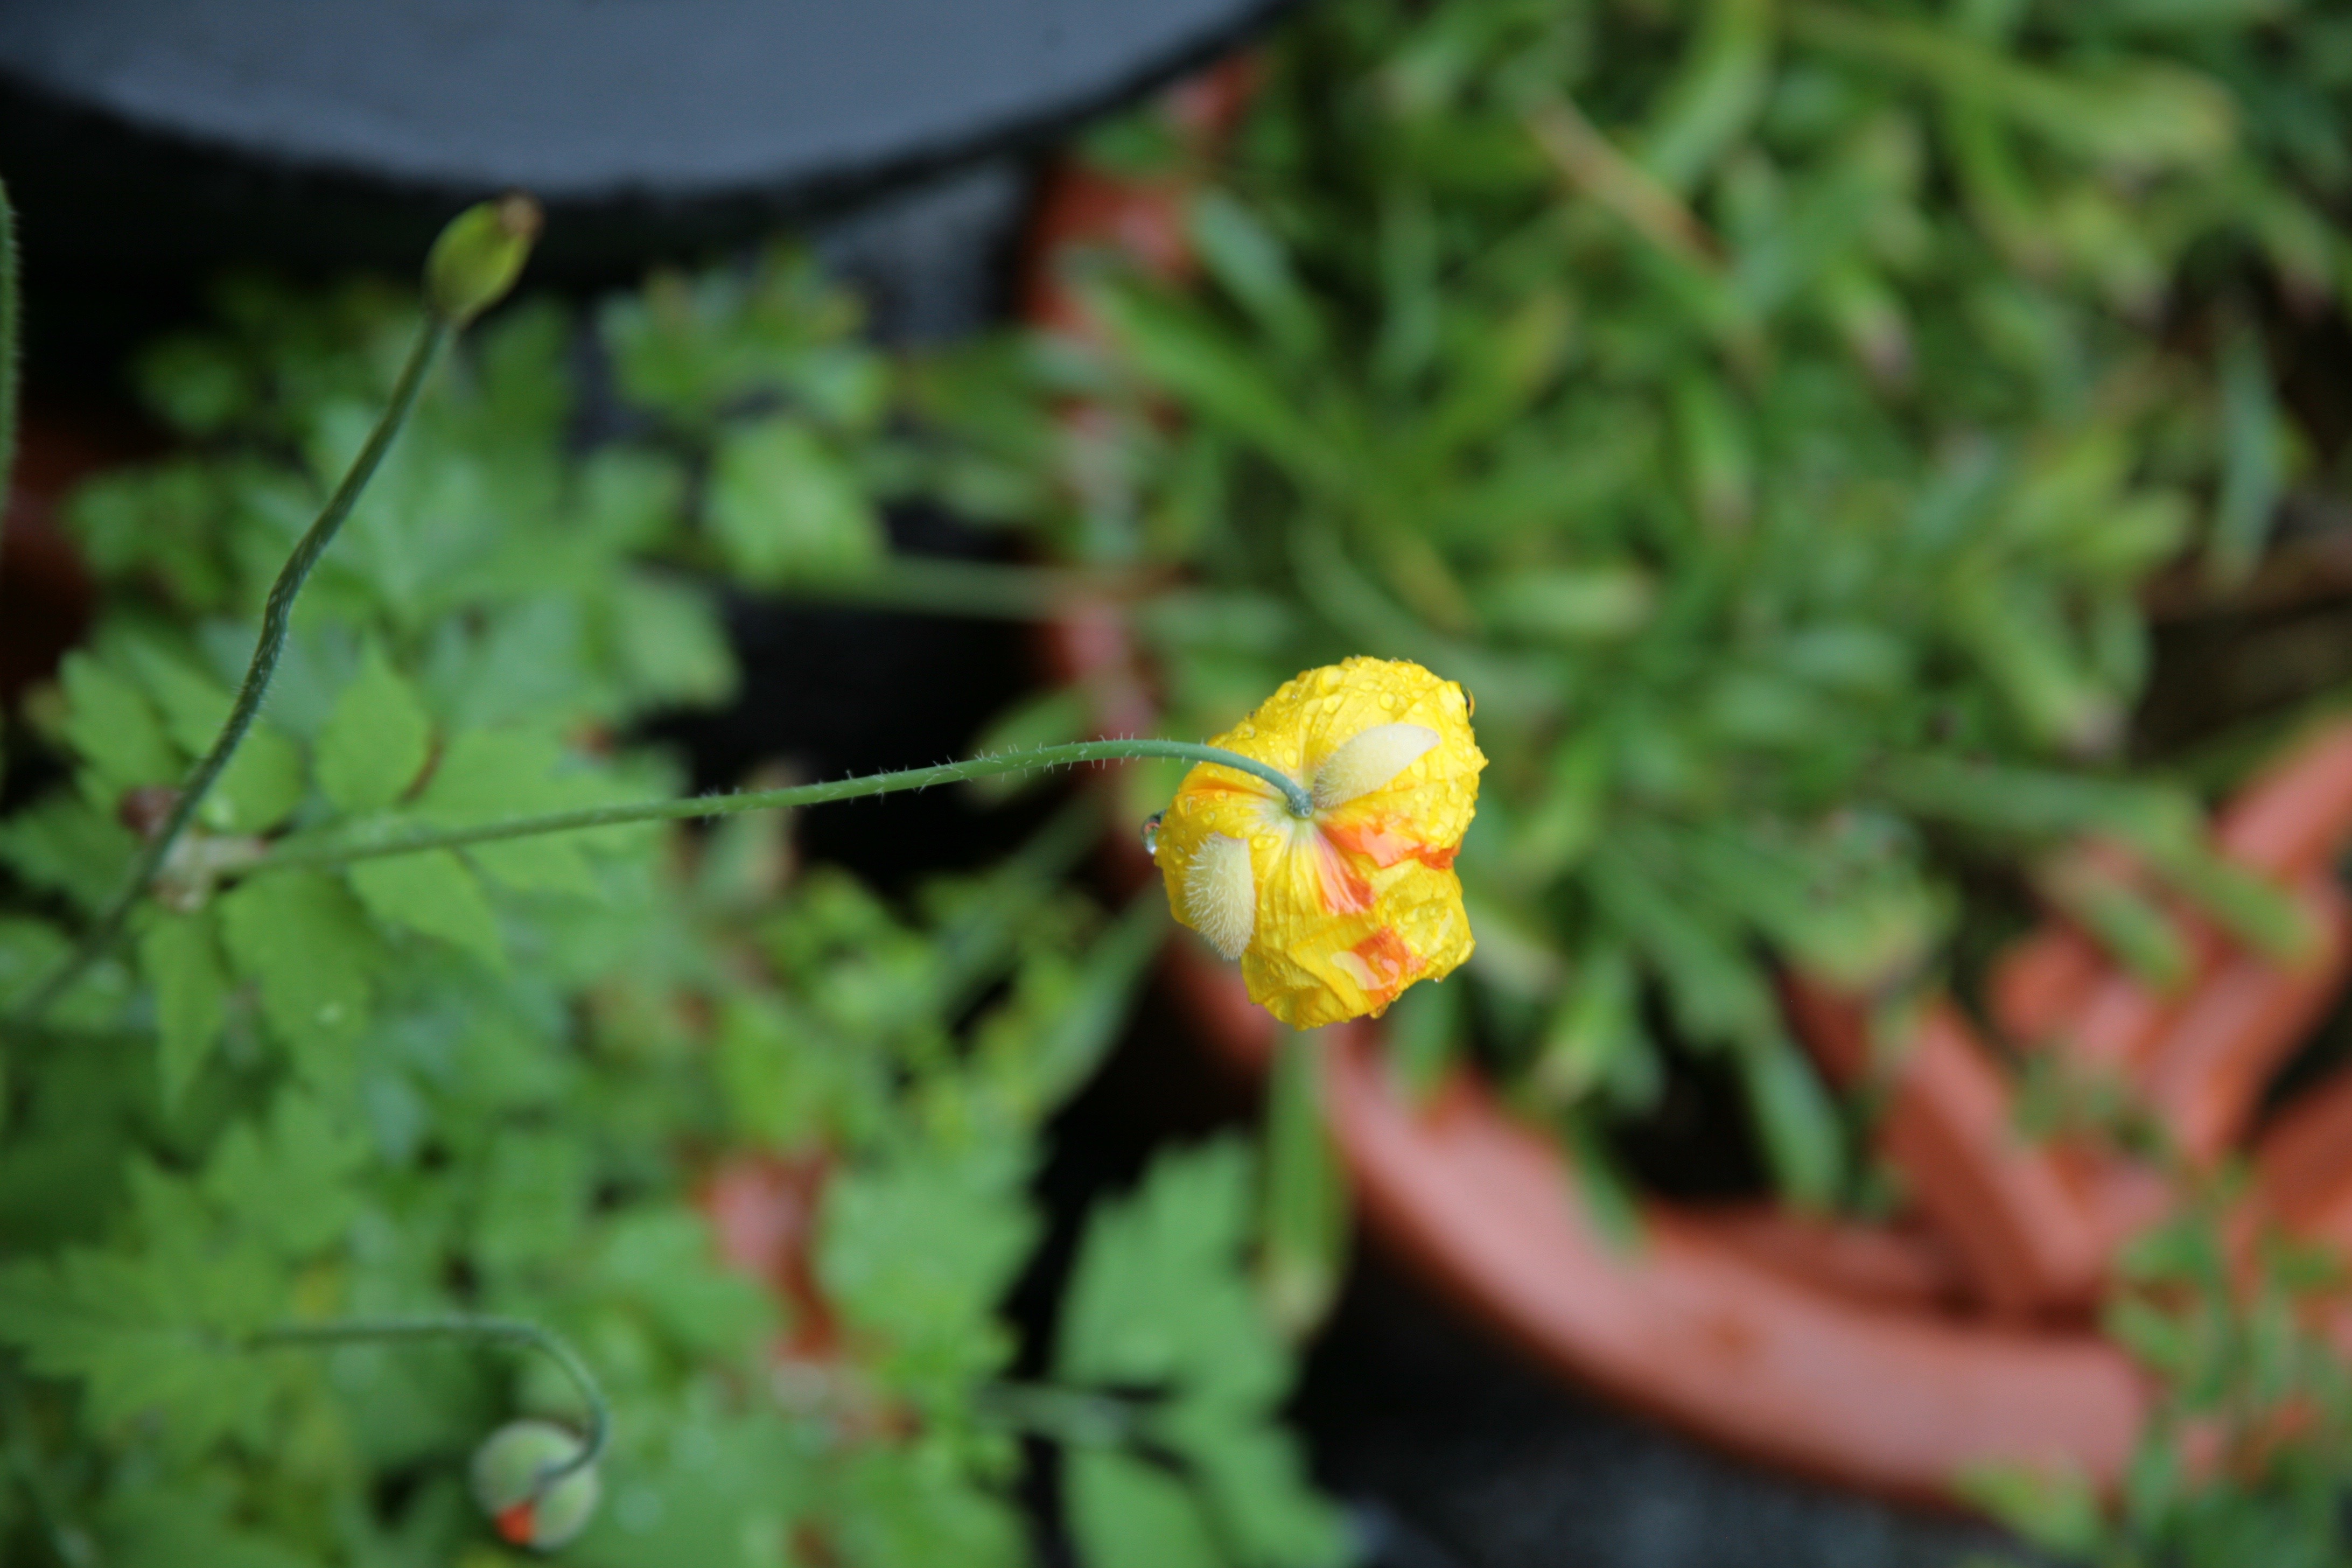
plant, rain, leaf, flower, green, produce, autumn, botany, flora, wildflower, shrub, poppy, macro photography, flowering plant, land plant